Attempted assassination of Mohamed Nasheed

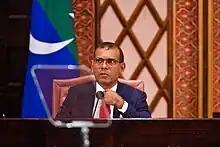
Nasheed after returning to parliament

On 13 May 2021, Nasheed was flown to Germany for further medical treatment after being seriously injured along with three other people. He returned to the country on 11 October 2021, and resumed his duties as speaker.